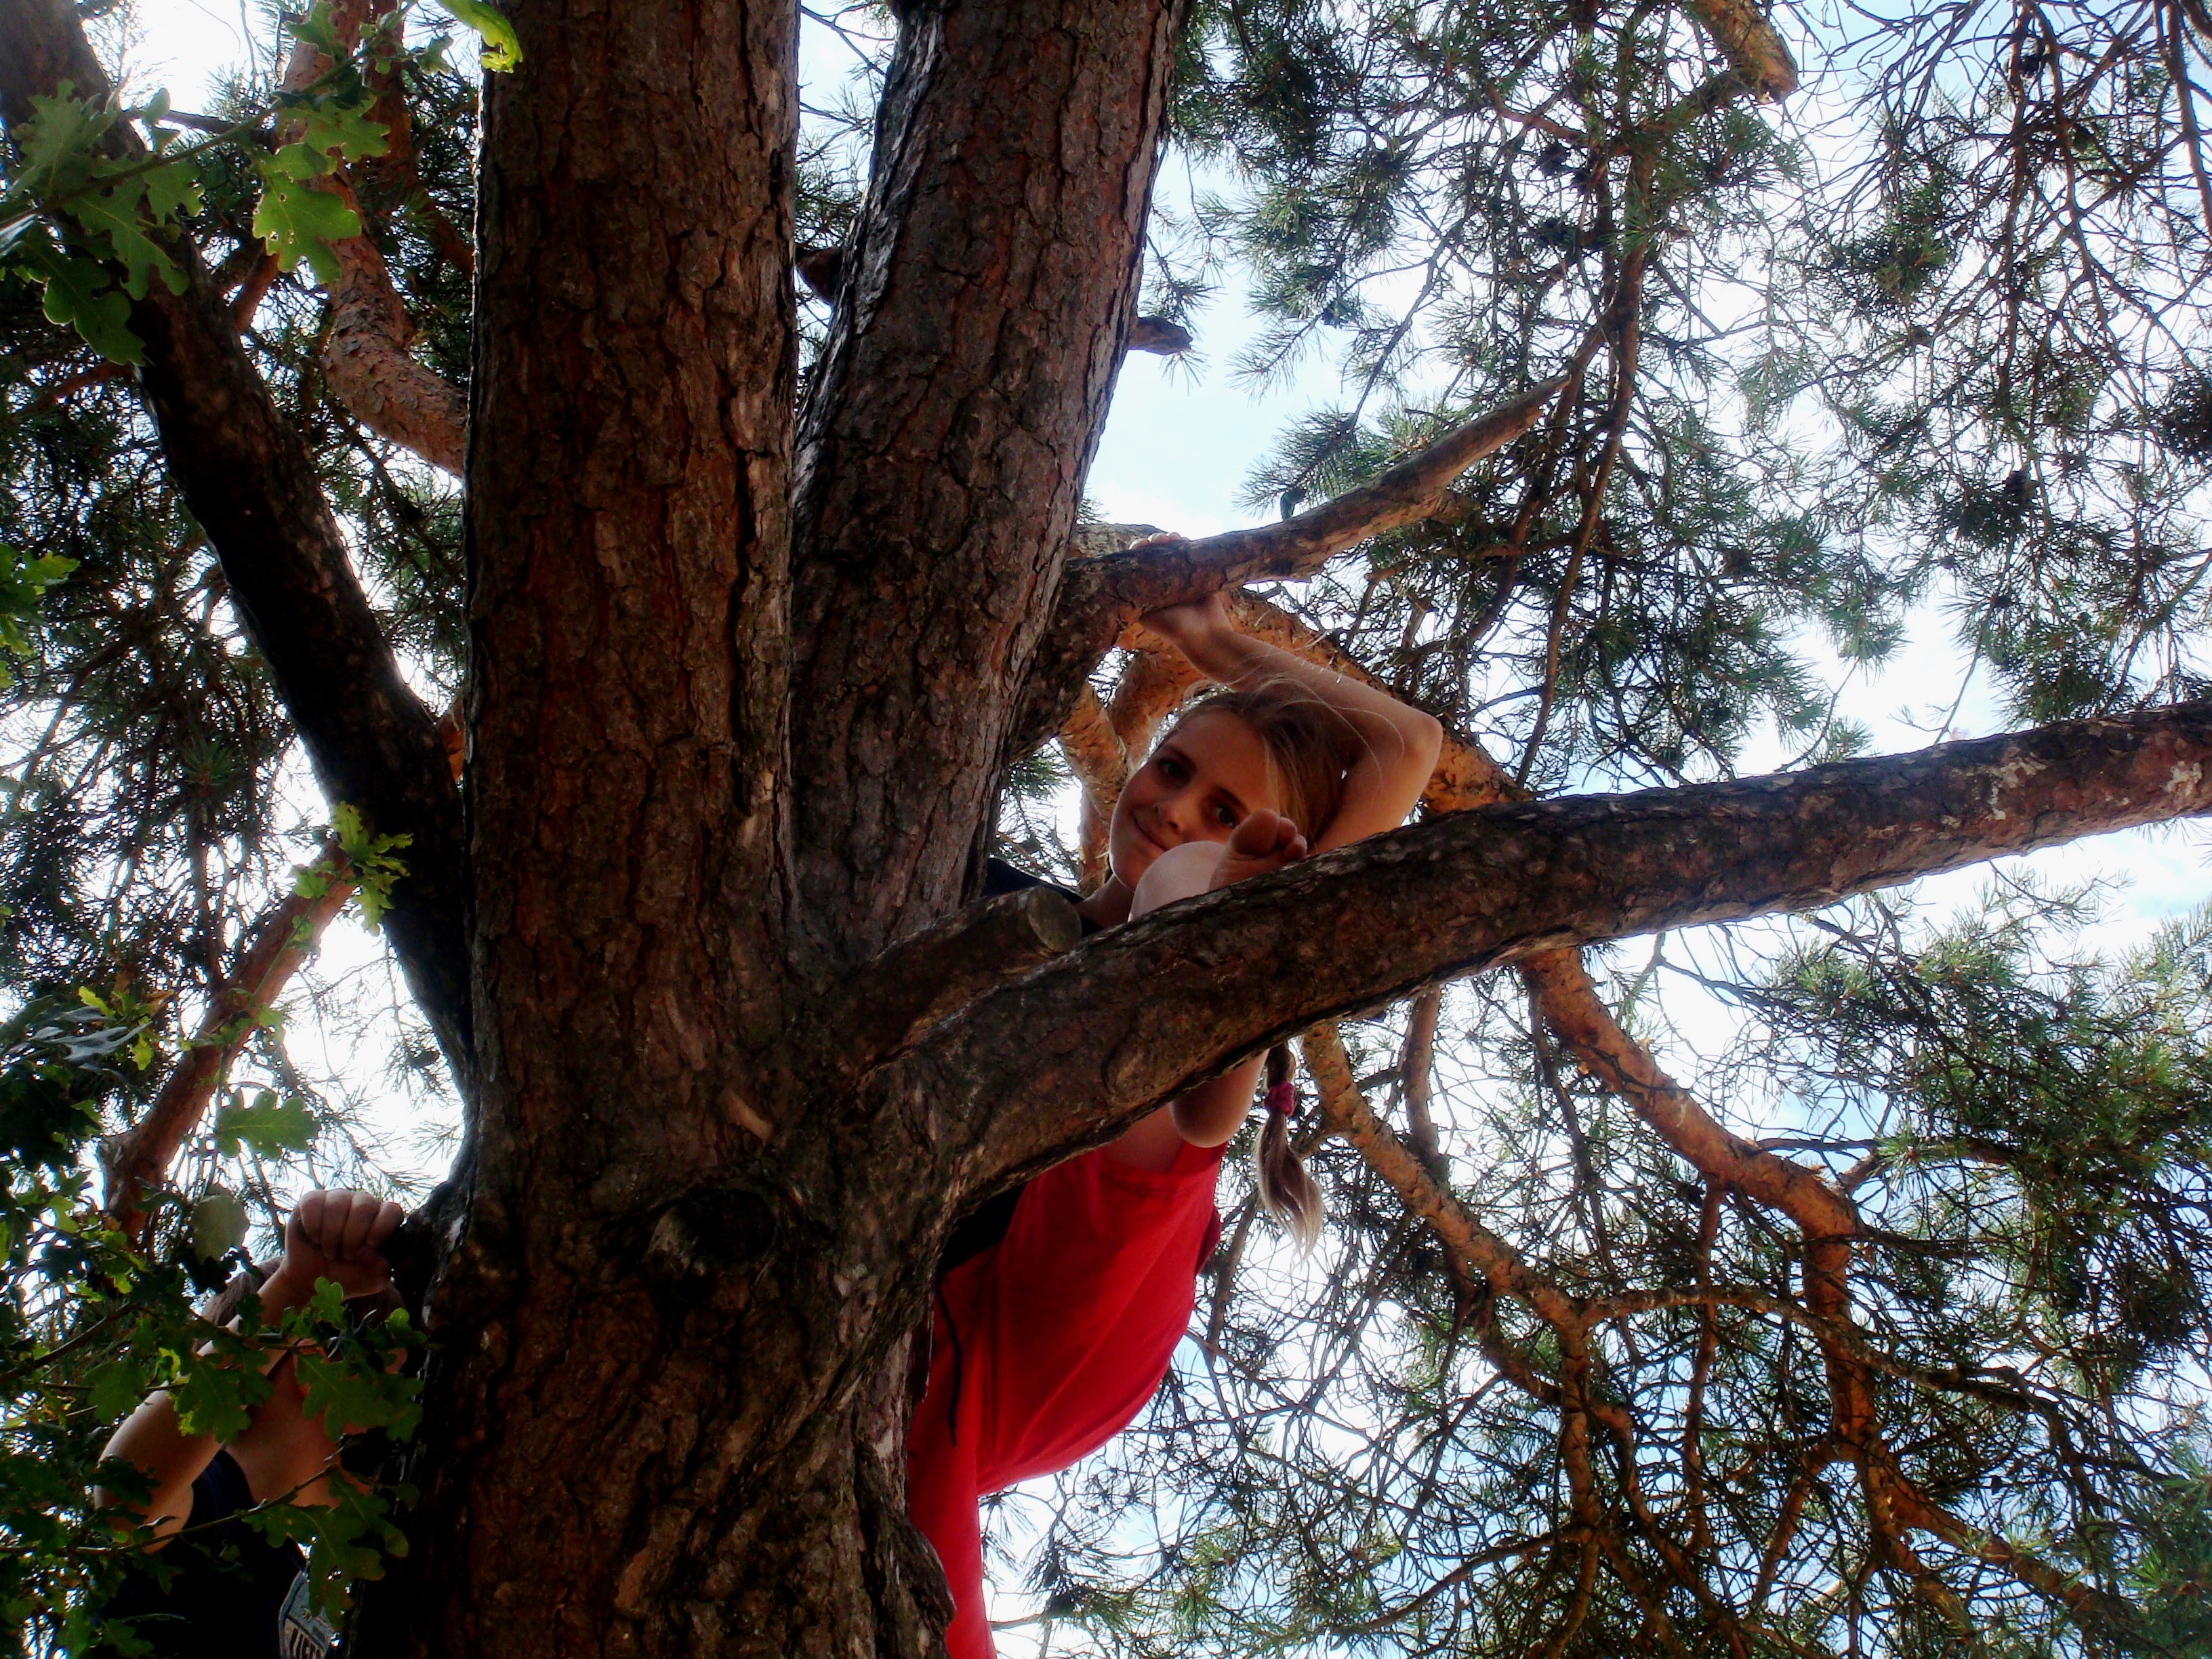
tree, nature, forest, branch, plant, girl, leaf, flower, trunk, summer, child, climbing, healthy, power, happy, effort, woodland, woody plant, outdoor play